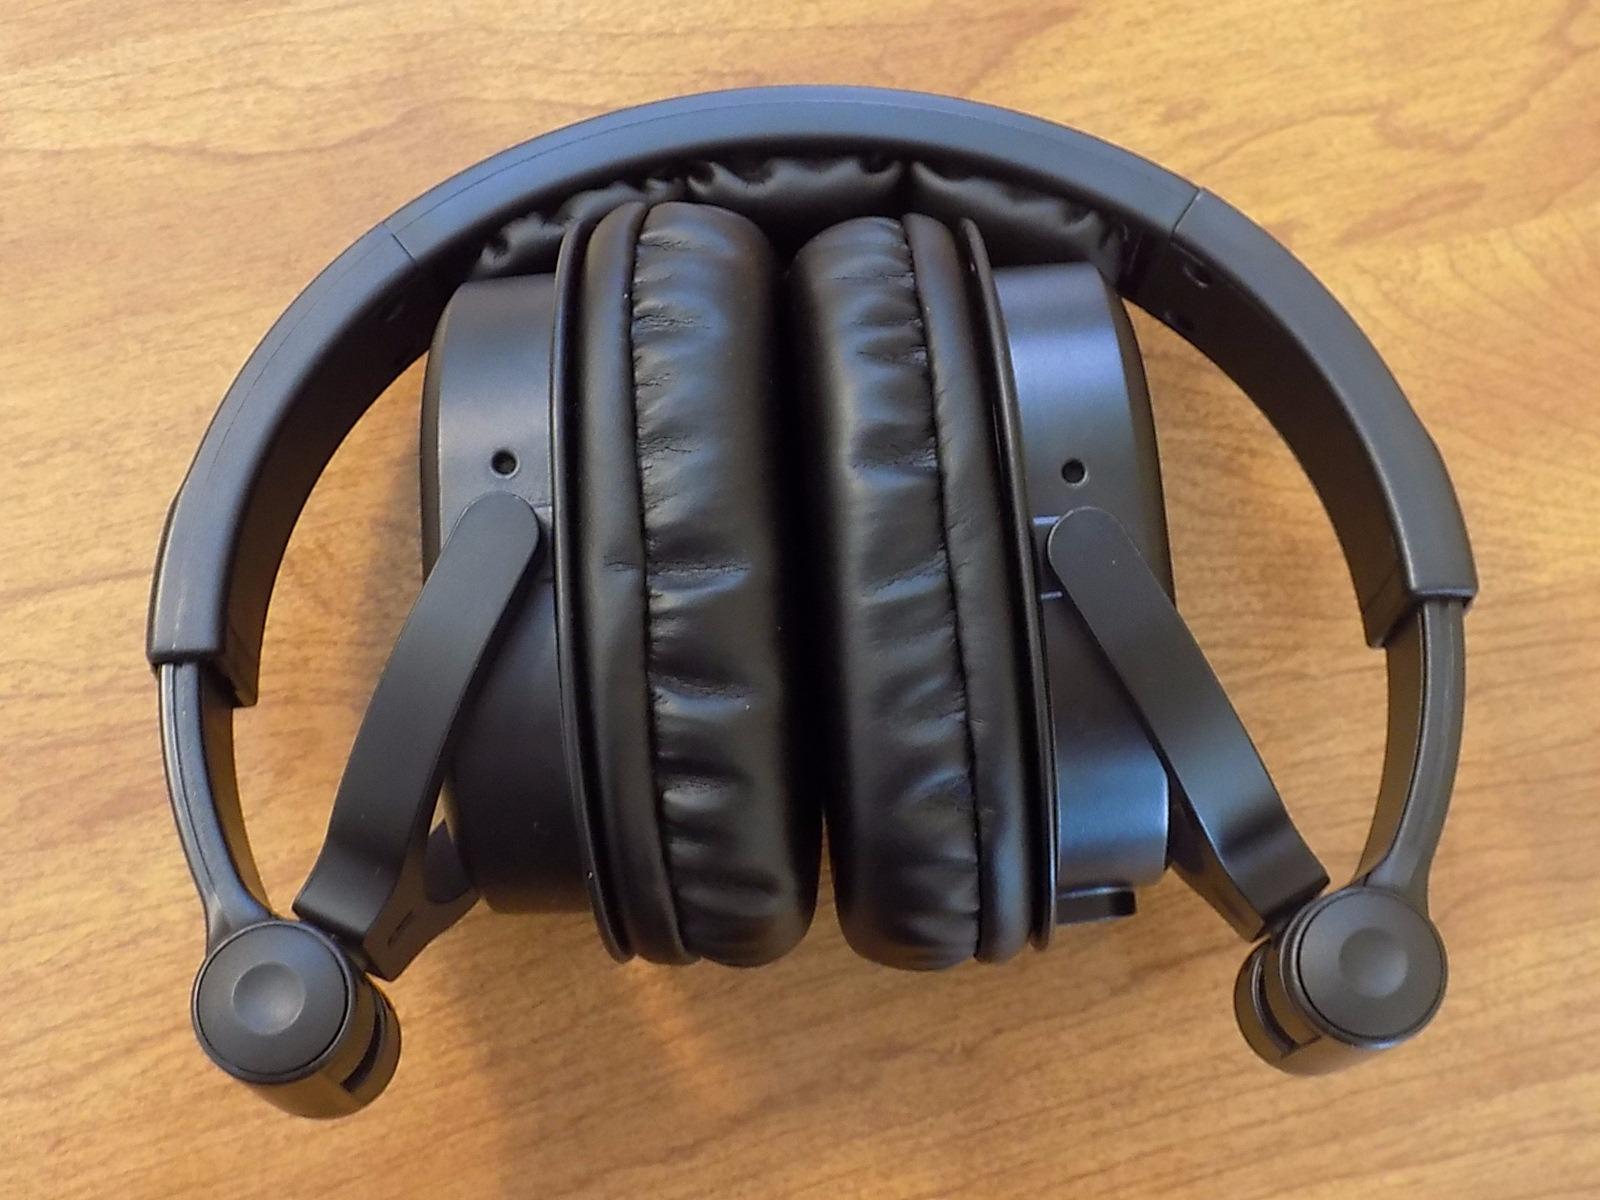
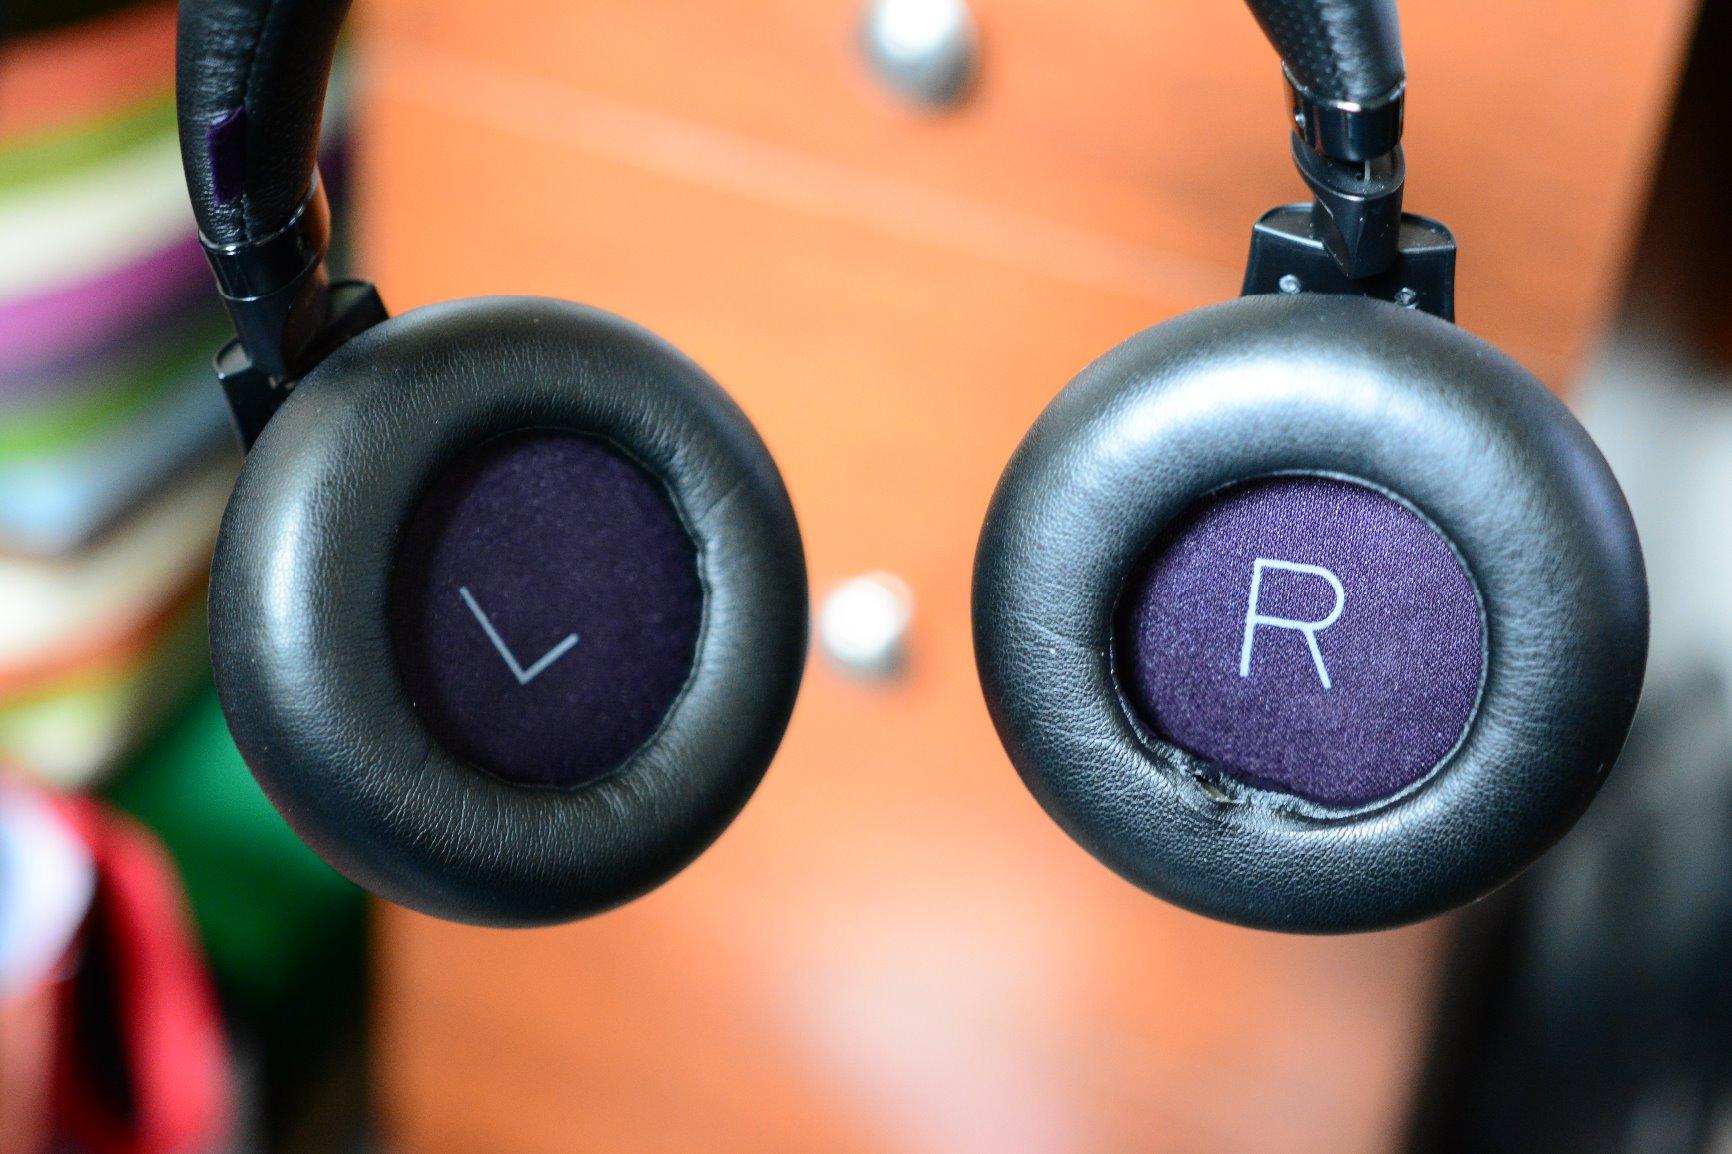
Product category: headphones
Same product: no